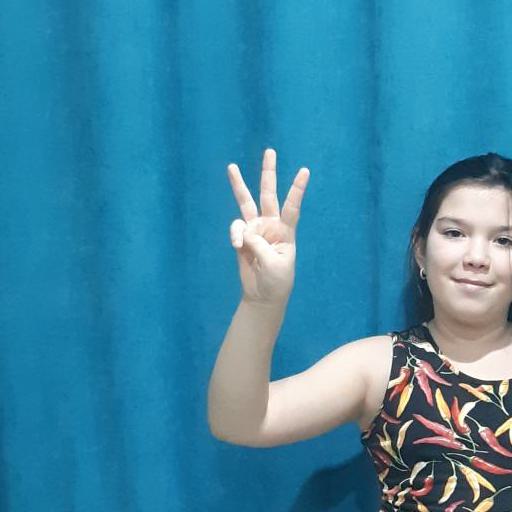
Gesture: three